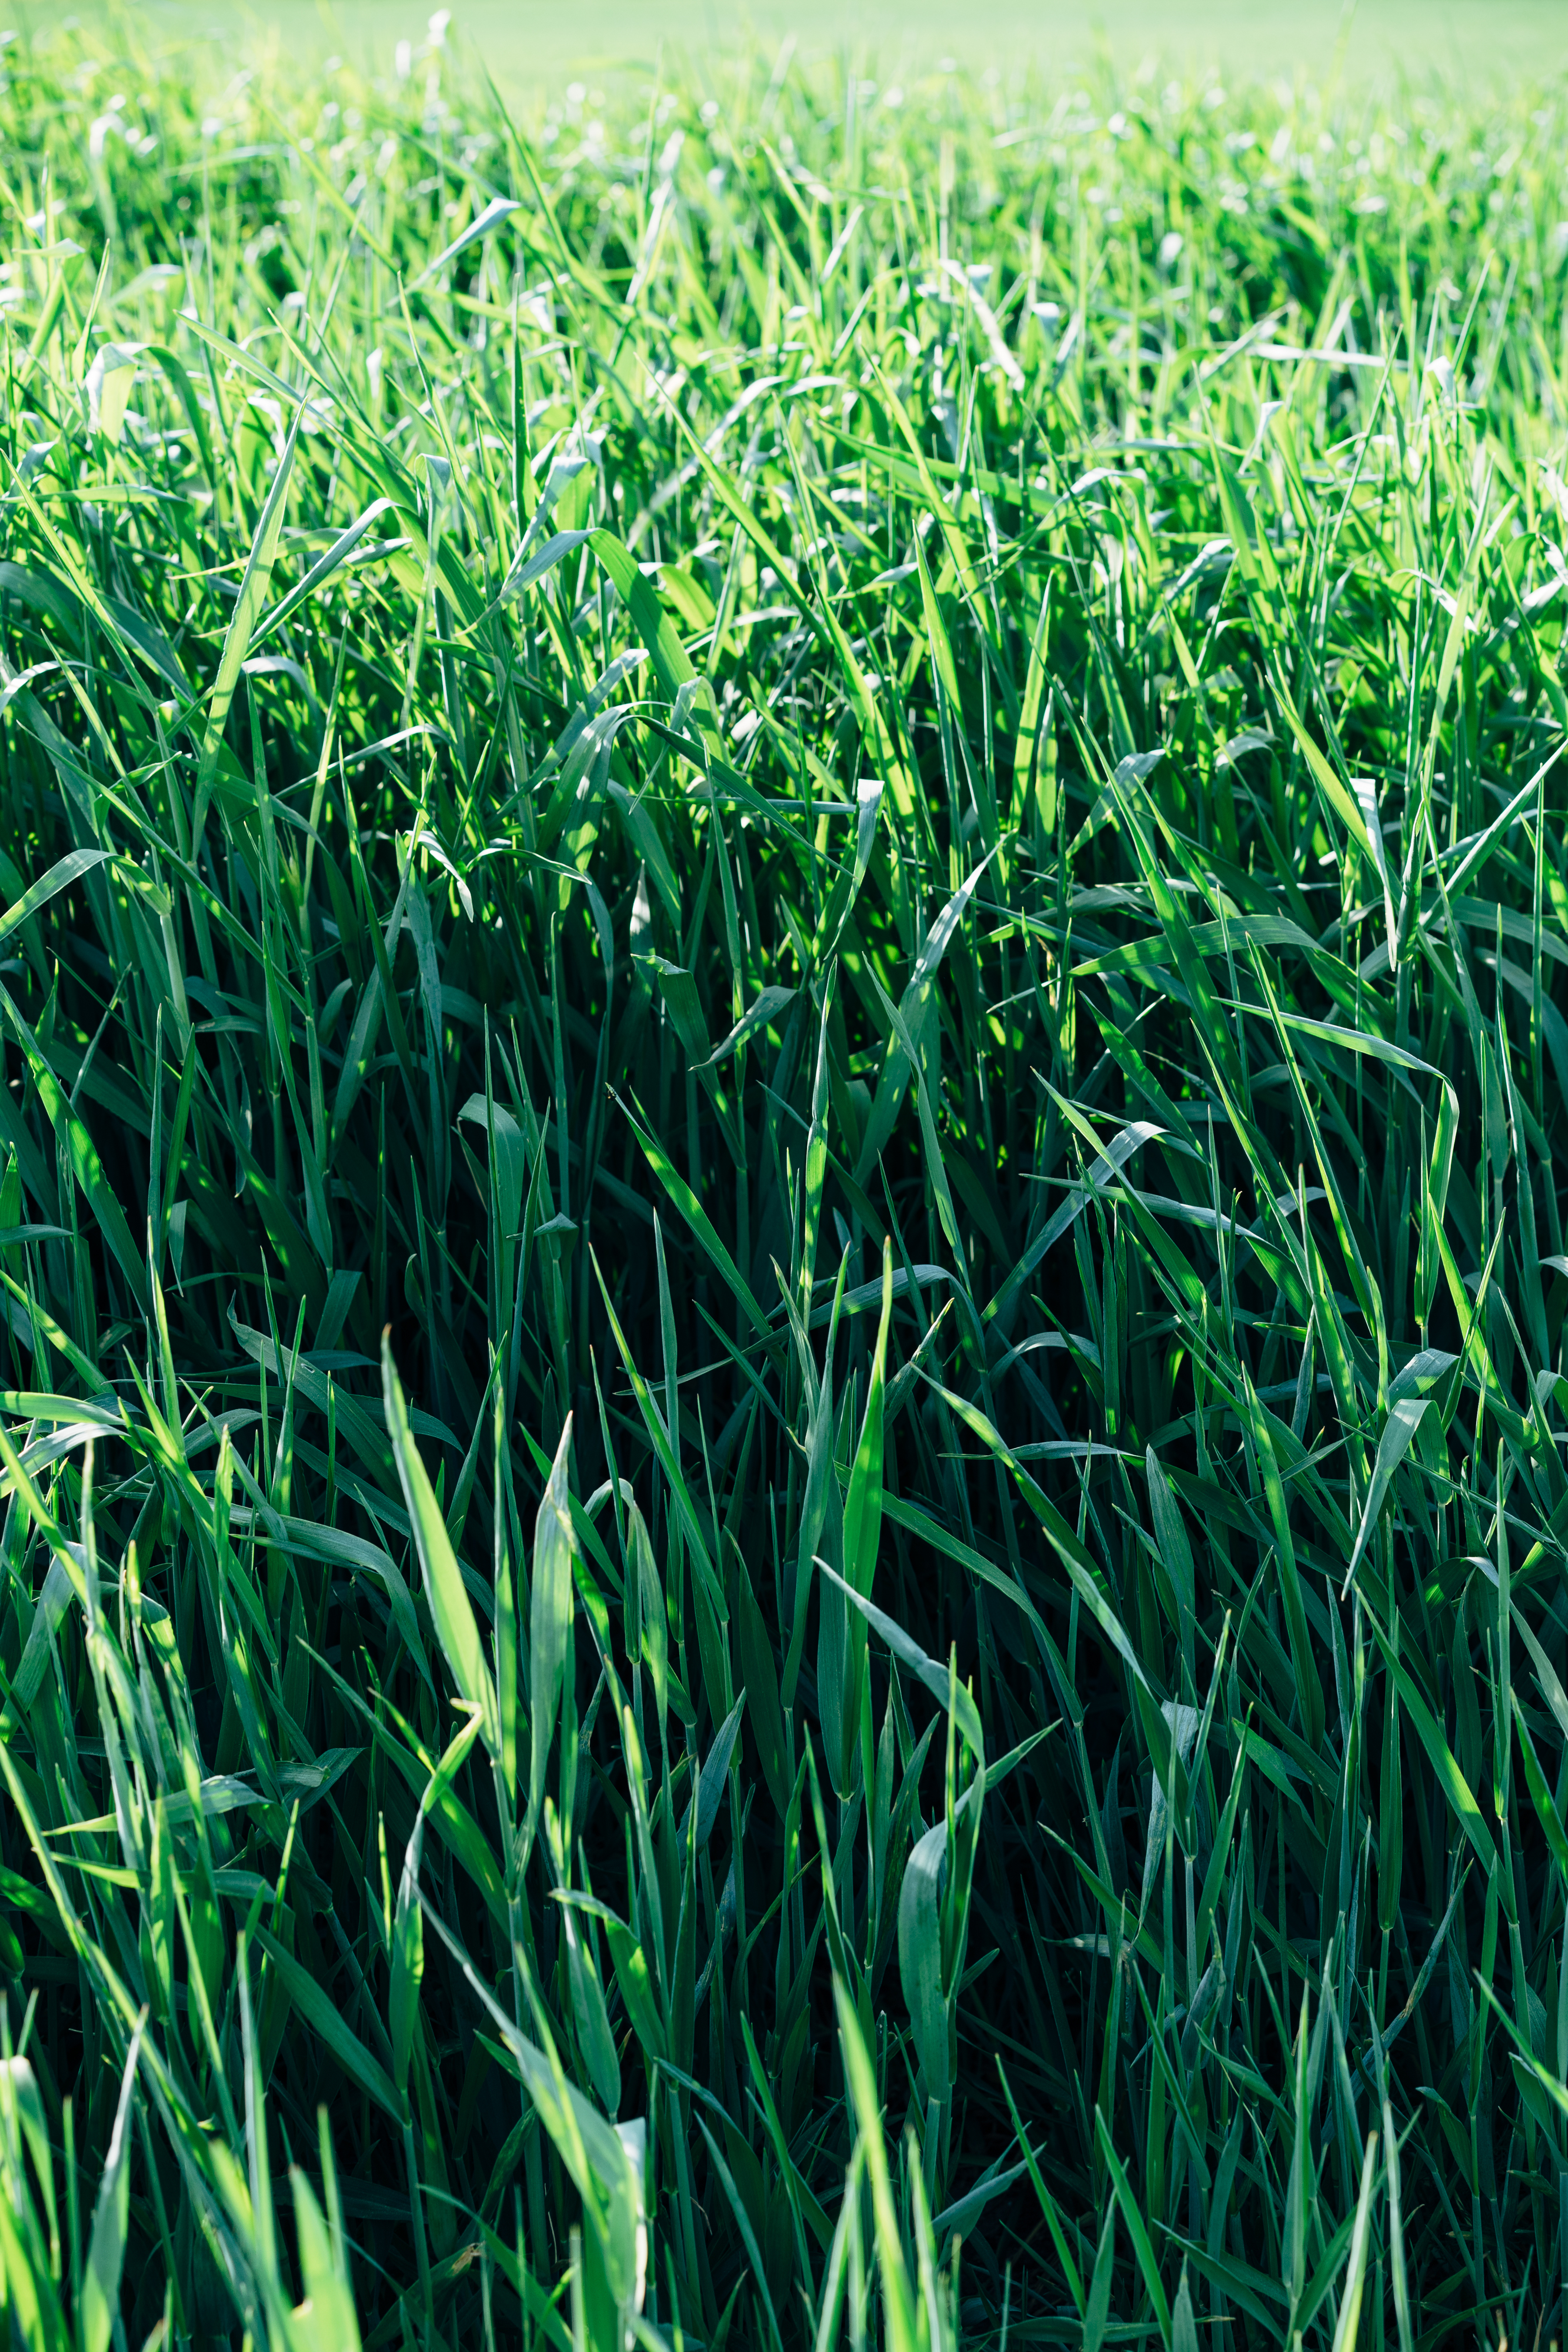
green, lush, nature, field, grass, background, garden, fresh, summer, spring, closeup, pattern, meadow, plant, vibrant, beautiful, natural, environment, ecology, farming, flower, ground, organic, sky, sun, agriculture, germany, wallpaper, vegetation, sweet grass, crop, grass family, fodder, flowering plant, hierochloe, grassland, lawn, sedge family